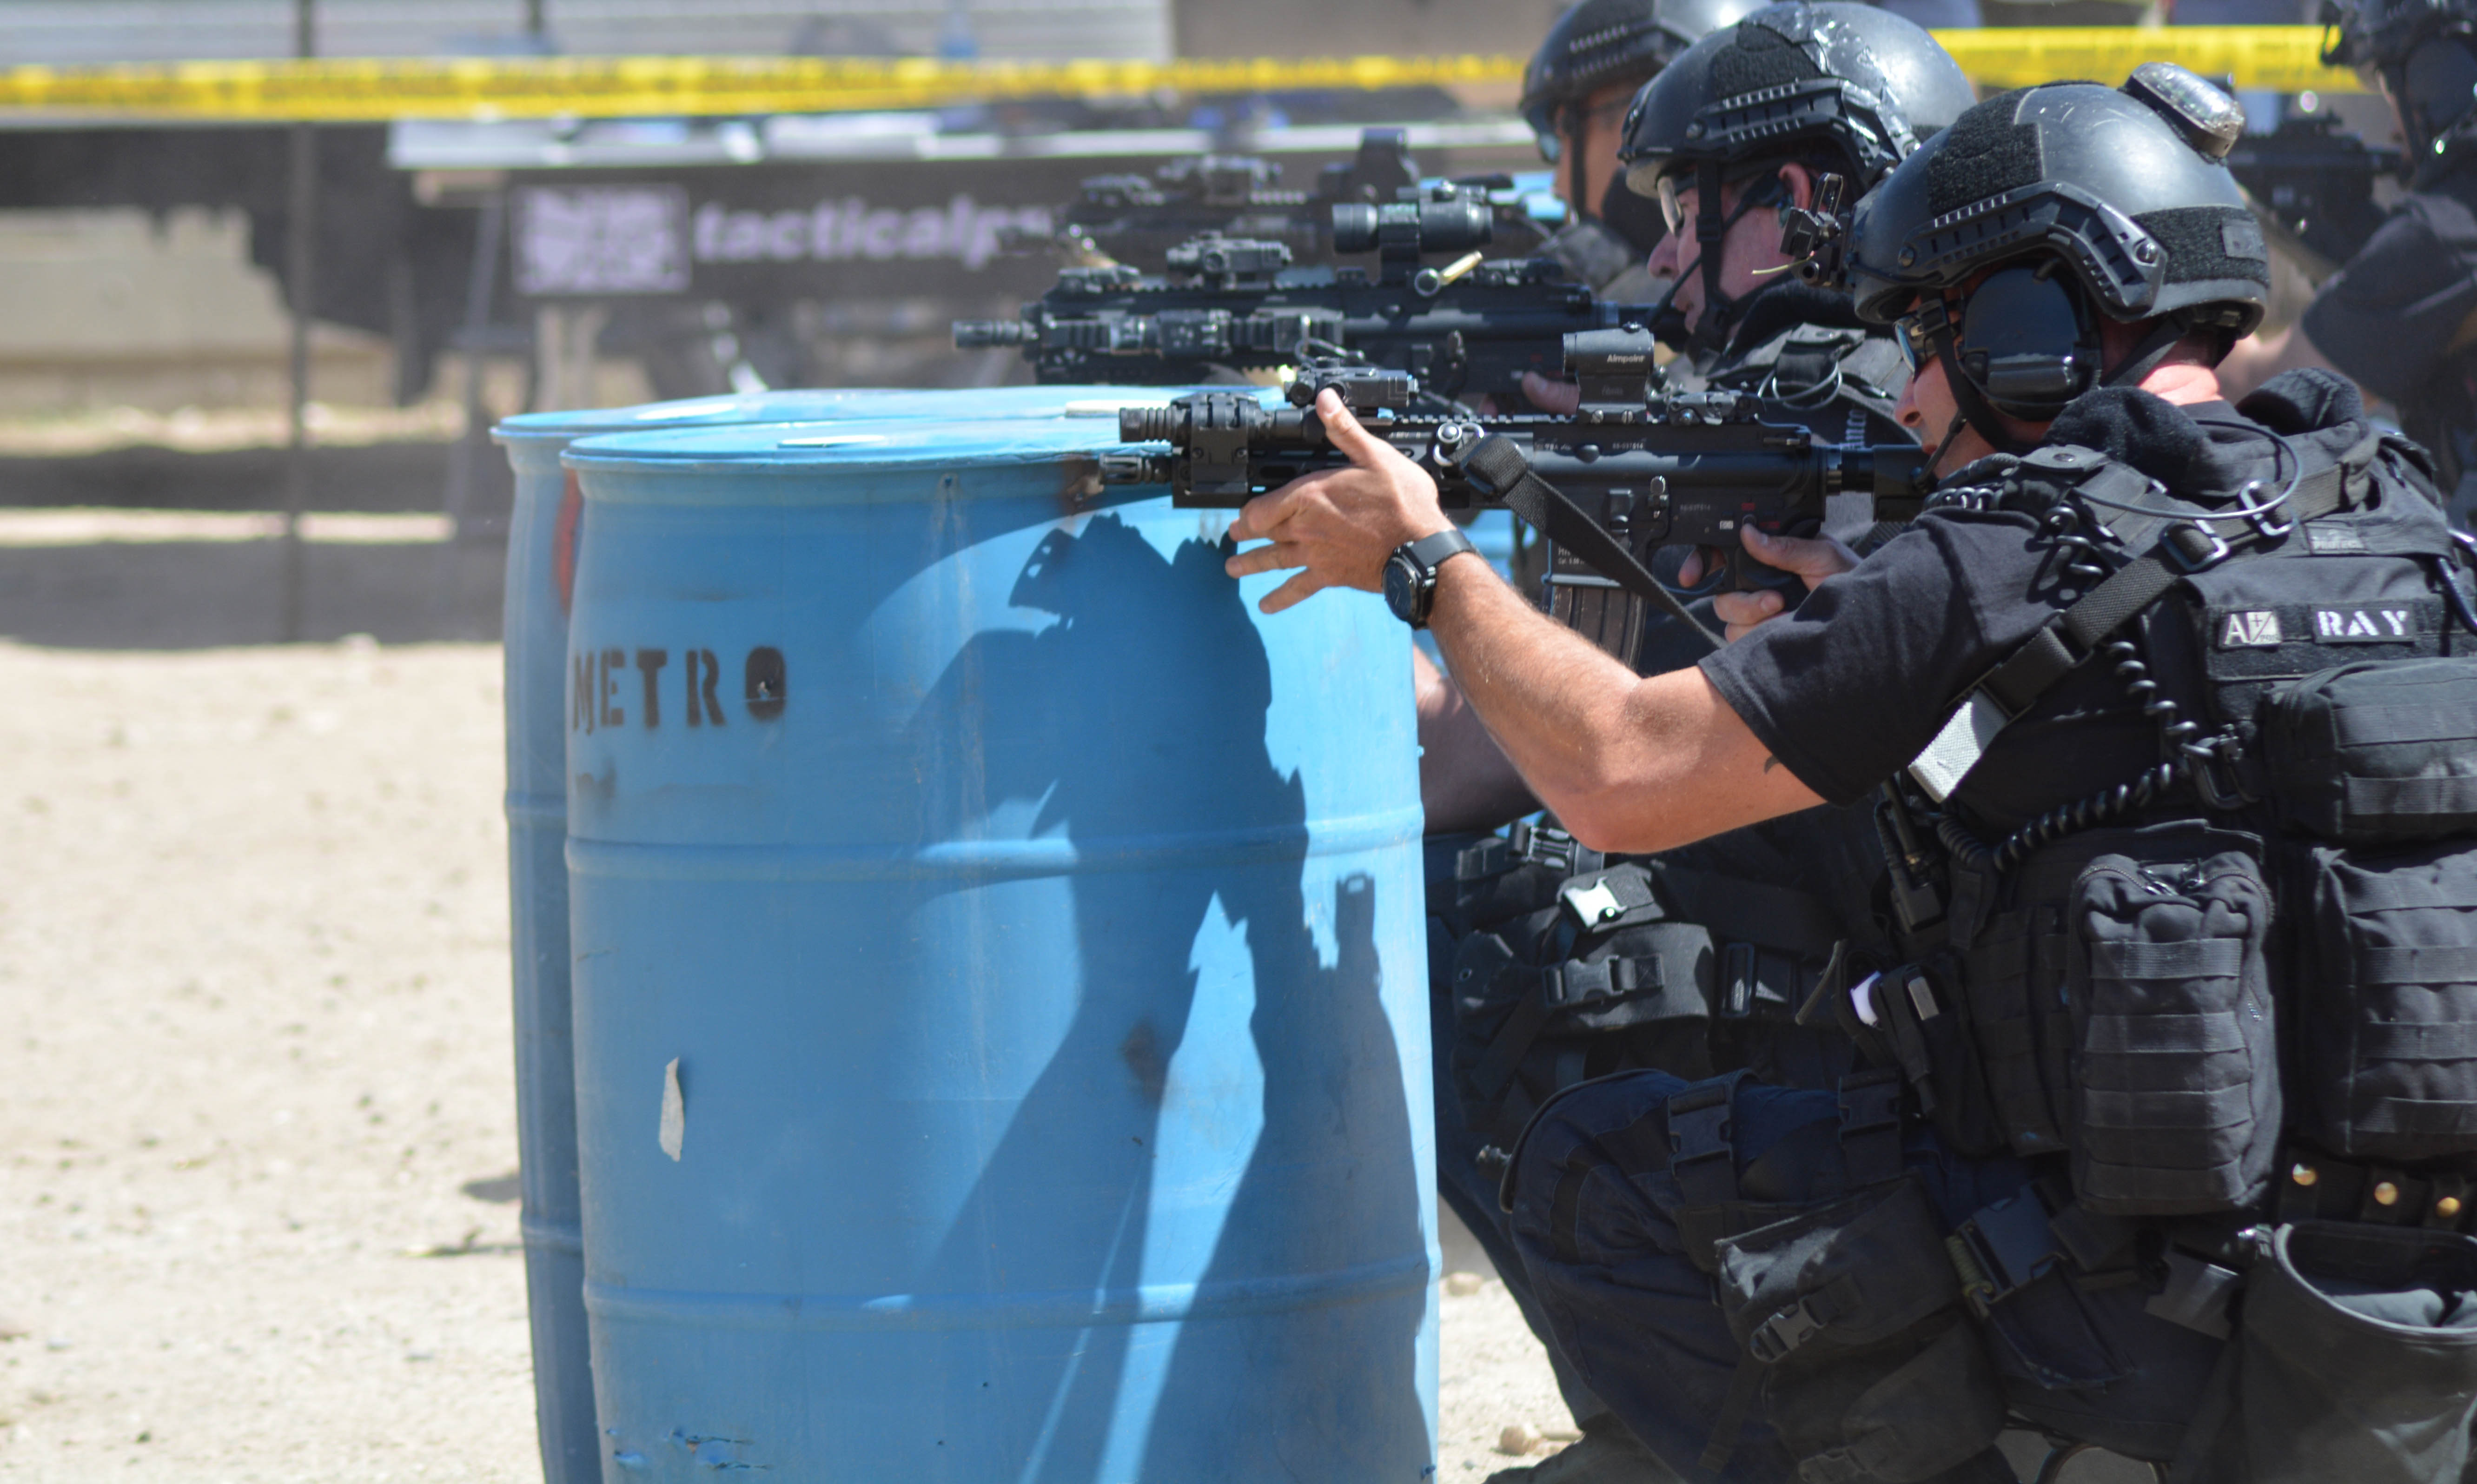
police, swat, lapd, swattraining, military police